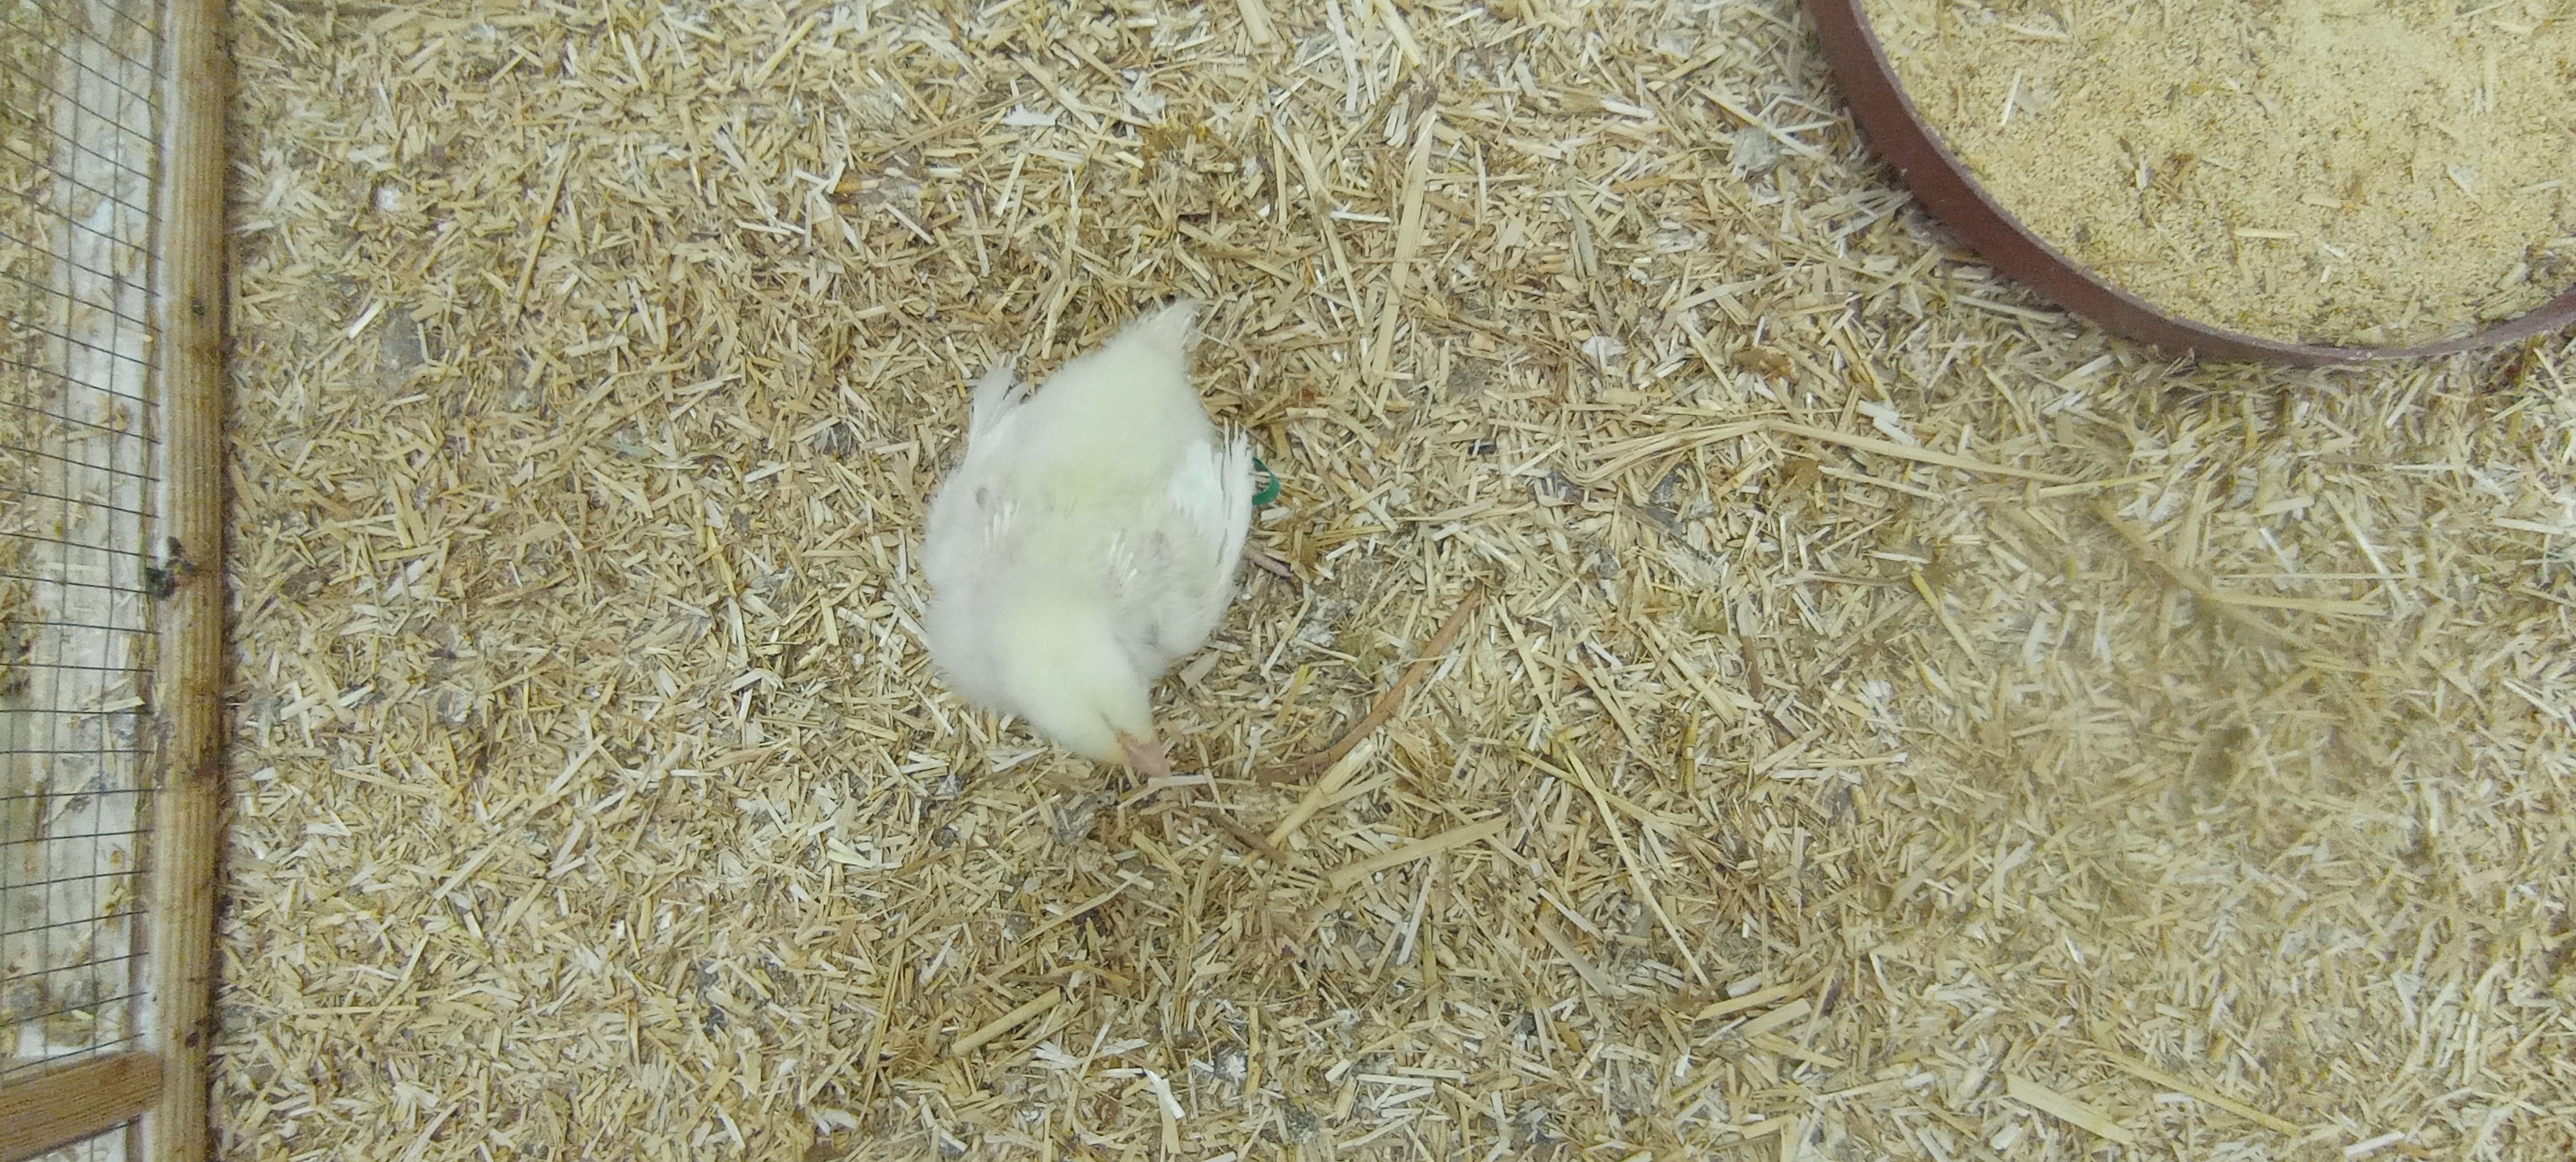
Weight: 217 g